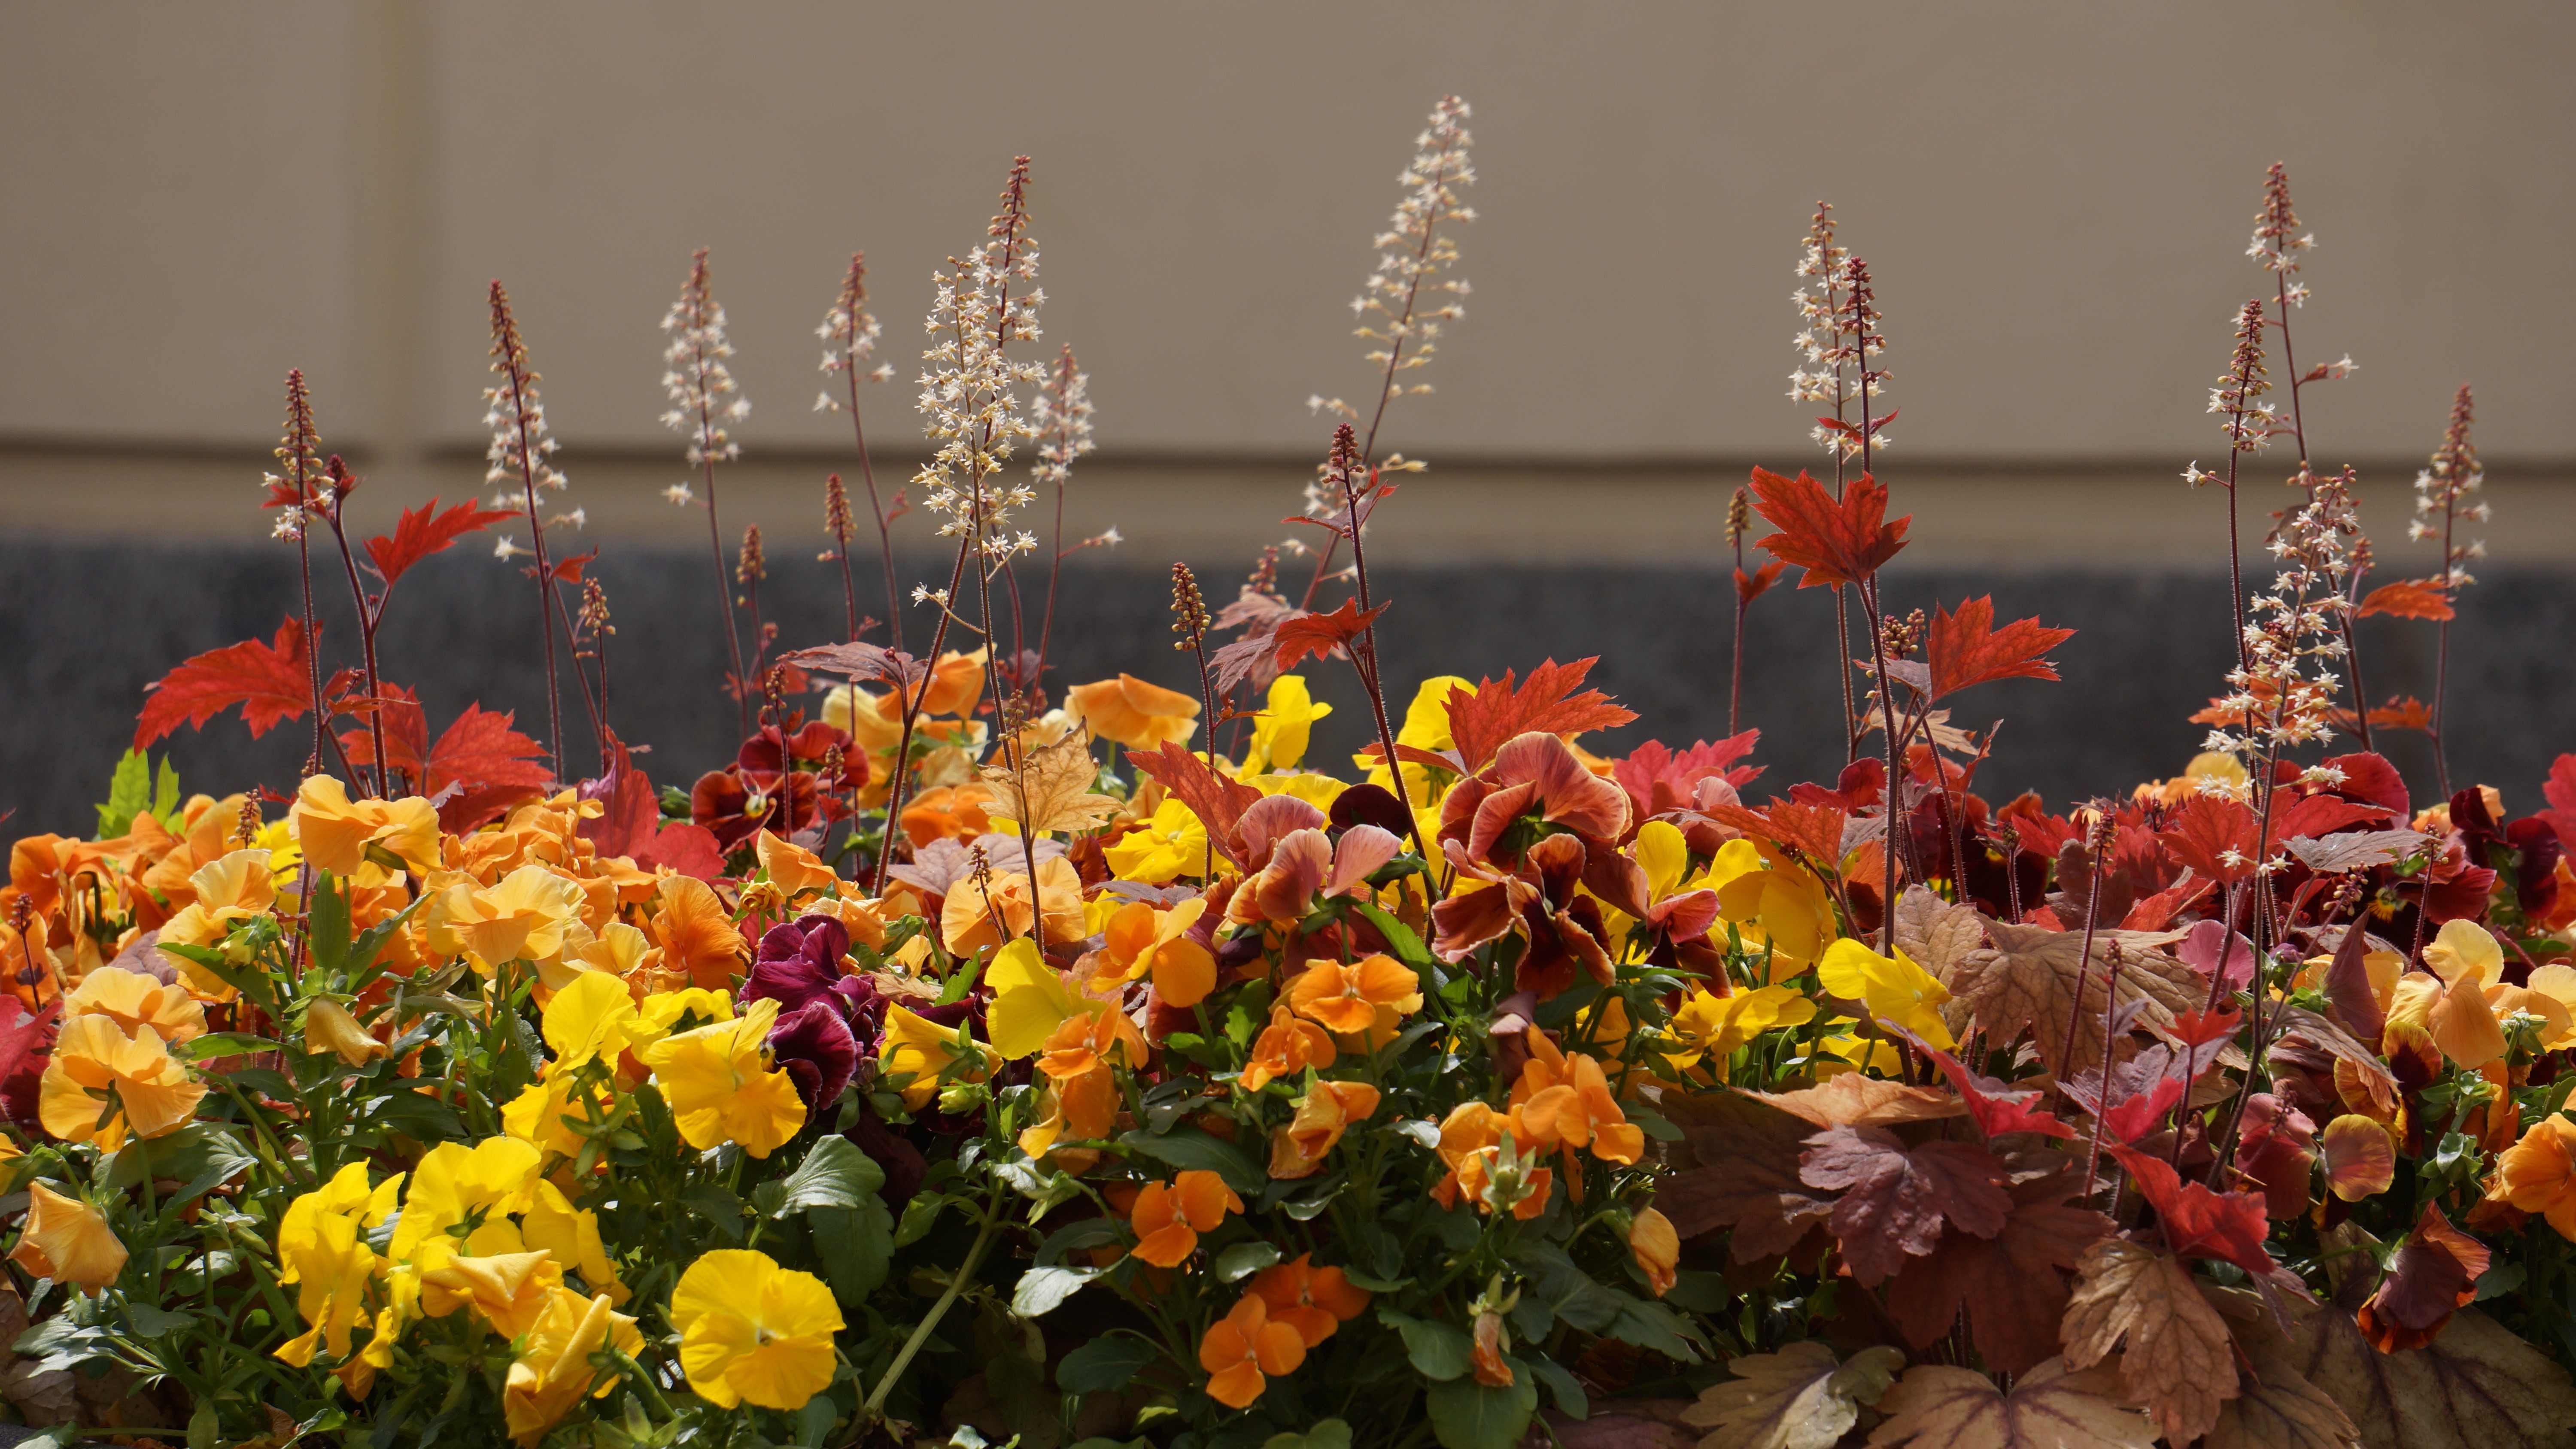
plant, leaf, flower, orange, red, autumn, yellow, flora, season, floristry, flowering plant, floral design, land plant, flower arranging, flower planting